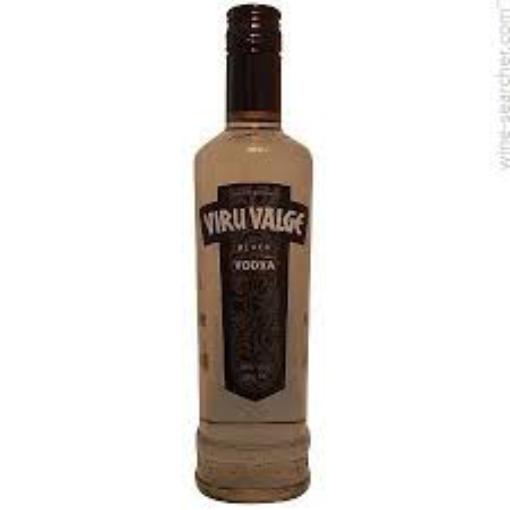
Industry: Food